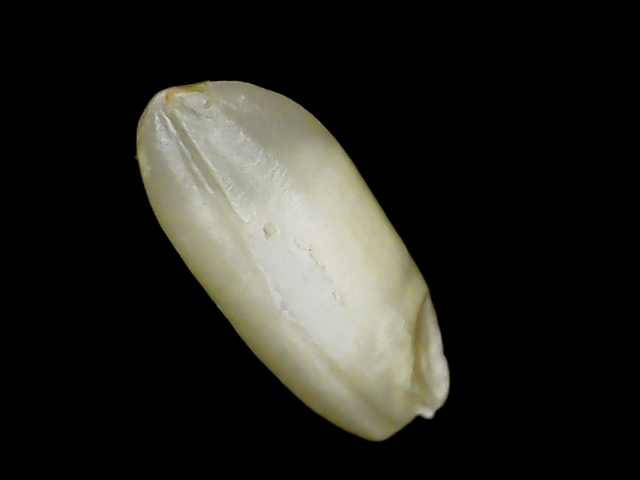
Rice variety: Binadhan10